Mysore Zoo

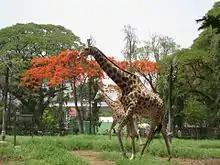
Giraffes at the zoo

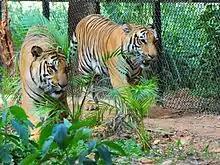
Two Bengal Tigers in an enclosure

Mysore Zoo (or Mysuru Zoo), officially known as Sri Chamarajendra Zoological Gardens, is a composite of zoological gardens and animal park located in the southern Indian city of Mysore, Karnataka. Stretching across a -expanse and situated at about 700 metres (0.43 miles) from Mysore Palace, it is the oldest zoo in India and one of the oldest in the world. One of the most popular zoos in India and one of the city's most popular attractions, it is home to a wide range of over 168 species.